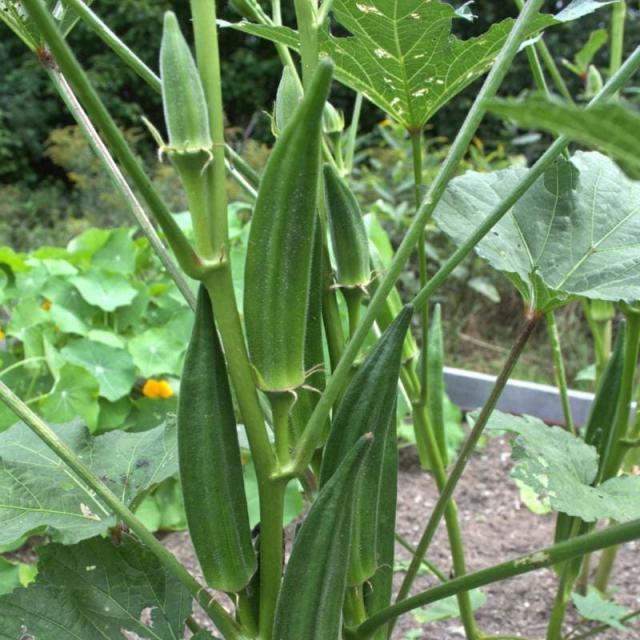
Label: Mature